West New Guinea dispute

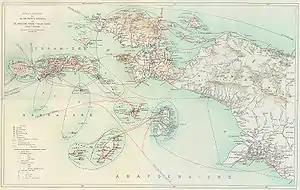
Dutch expeditions in Netherlands New Guinea 1907–1915.

Prior to the arrival of the Dutch, Indonesian principalities such as the Sultanate of Bacan, the Sultanate of Ternate and the Sultanate of Tidore claimed suzerainty over parts of Western New Guinea. These sultanates collected tributes from local rulers in the form of massoy, nutmeg, turtle shell, other spices, bird of paradise feathers, resins, and slaves or their value equivalent in other goods, which if not fulfilled would be punished by a "hongi" expedition, usually conducted by other rulers on behalf of the sultan. In 1828, the Netherlands established a settlement in Western New Guinea and also proclaimed sovereignty over the part of the island lying west of 141 degrees longitude. Considering that New Guinea had little economic value for them, the Dutch promoted Tidore as suzerain of Papua. By 1849, Tidore's borders had been extended to the proximity of the current international border between Indonesia and Papua New Guinea. Dutch activity in New Guinea was minimal until 1898 when the Dutch established an administrative centre, which was subsequently followed by missionaries and traders. Under Dutch rule, commercial links were developed between West New Guinea and Eastern Indonesia. In 1883, New Guinea was divided between the Netherlands, Britain, and Germany; with Australia occupying the German territory in 1914. In 1901, the Netherlands formally purchased West New Guinea from the Sultanate of Tidore, incorporating it into the Netherlands East Indies. During World War Two, Western New Guinea was occupied by the Japanese but was later recaptured by the Allies, who restored Dutch rule over the territory.